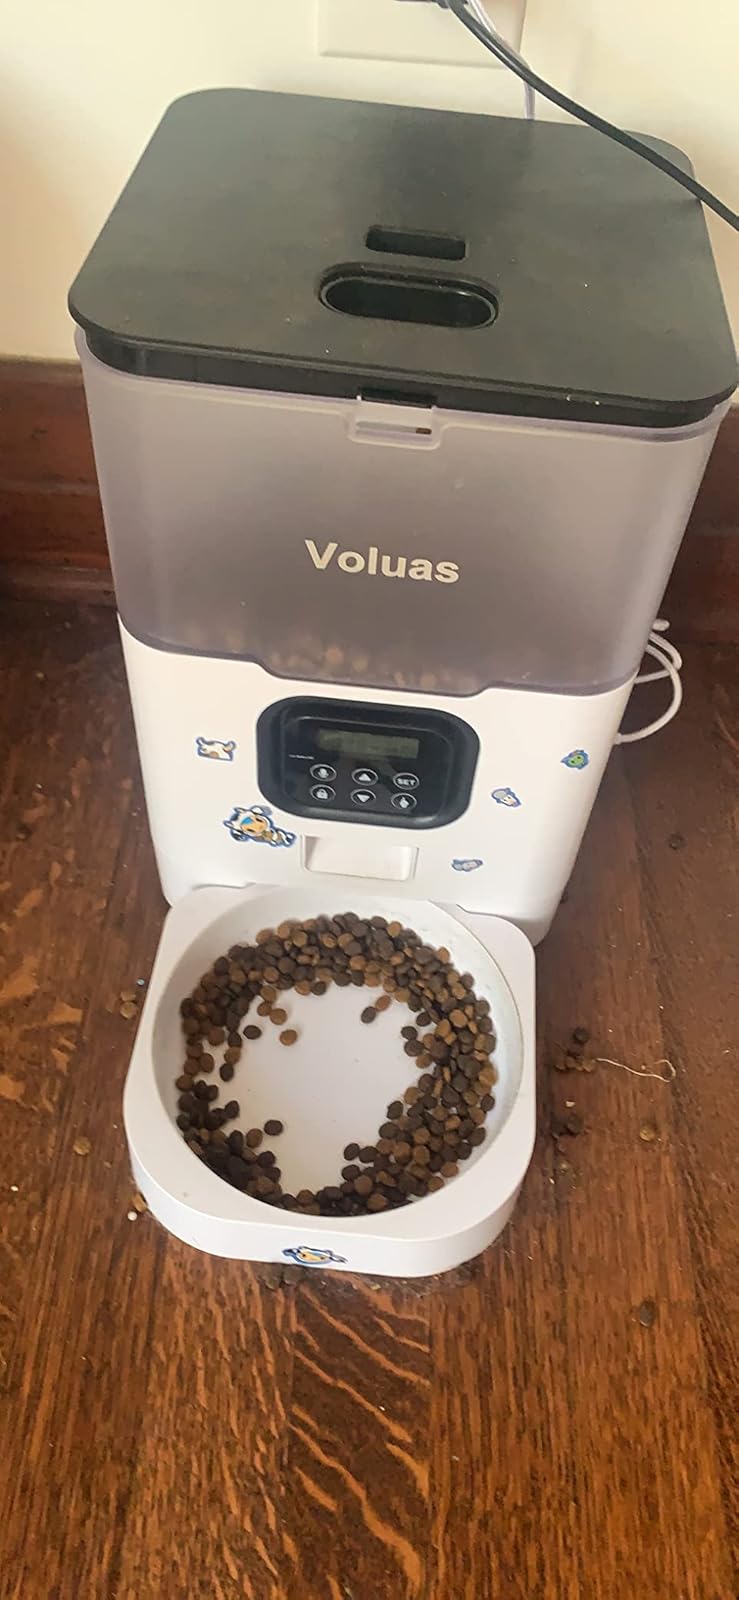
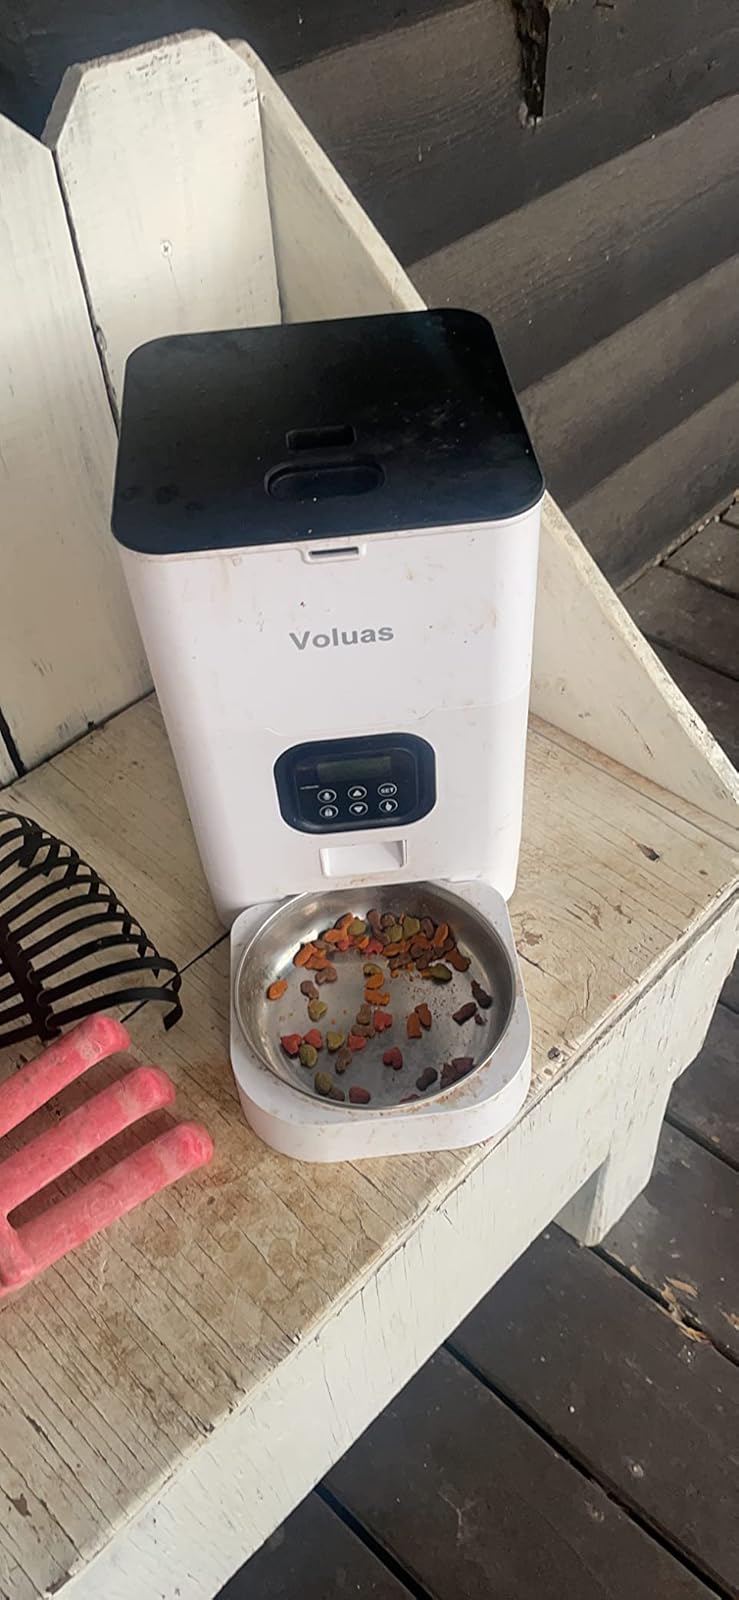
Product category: items_feeder
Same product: no